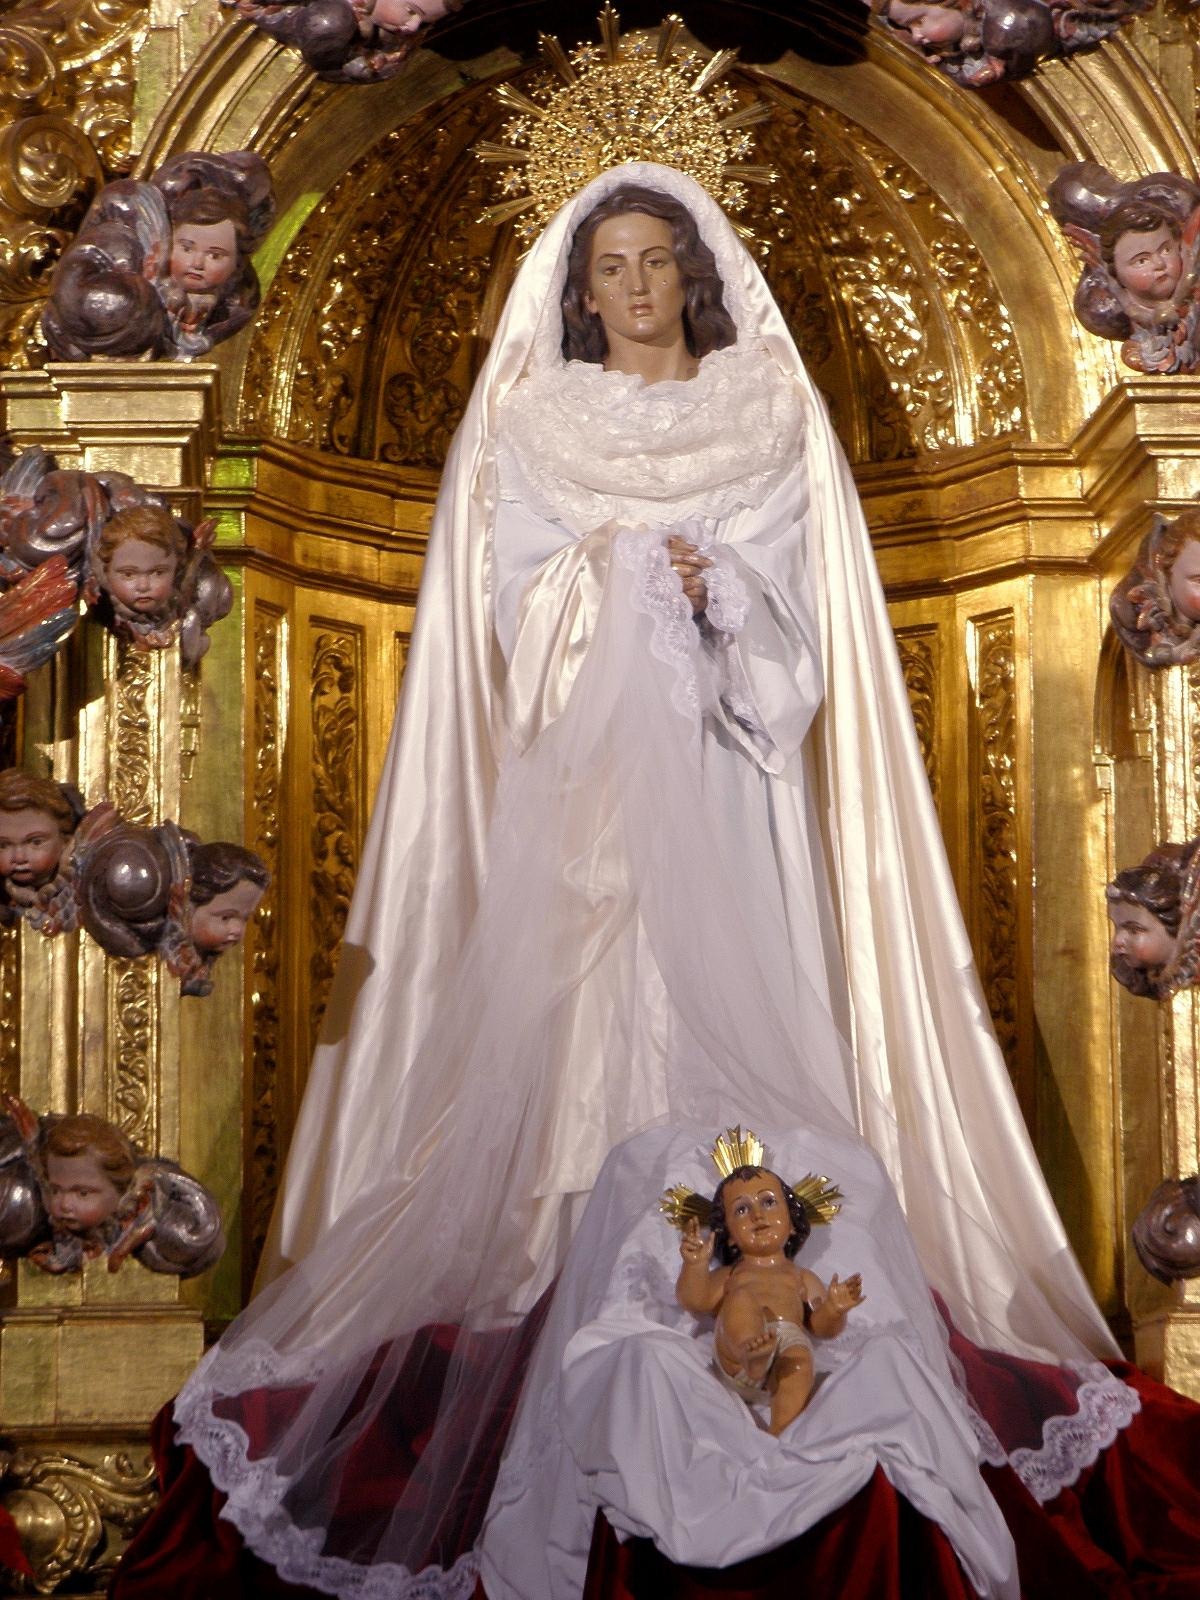
architecture, interior, building, artistic, religion, landmark, church, cathedral, clothing, bride, baby, sculpture, inside, art, spain, dress, lovely, faith, mary, jesus, beautiful, salamanca, icon, gown